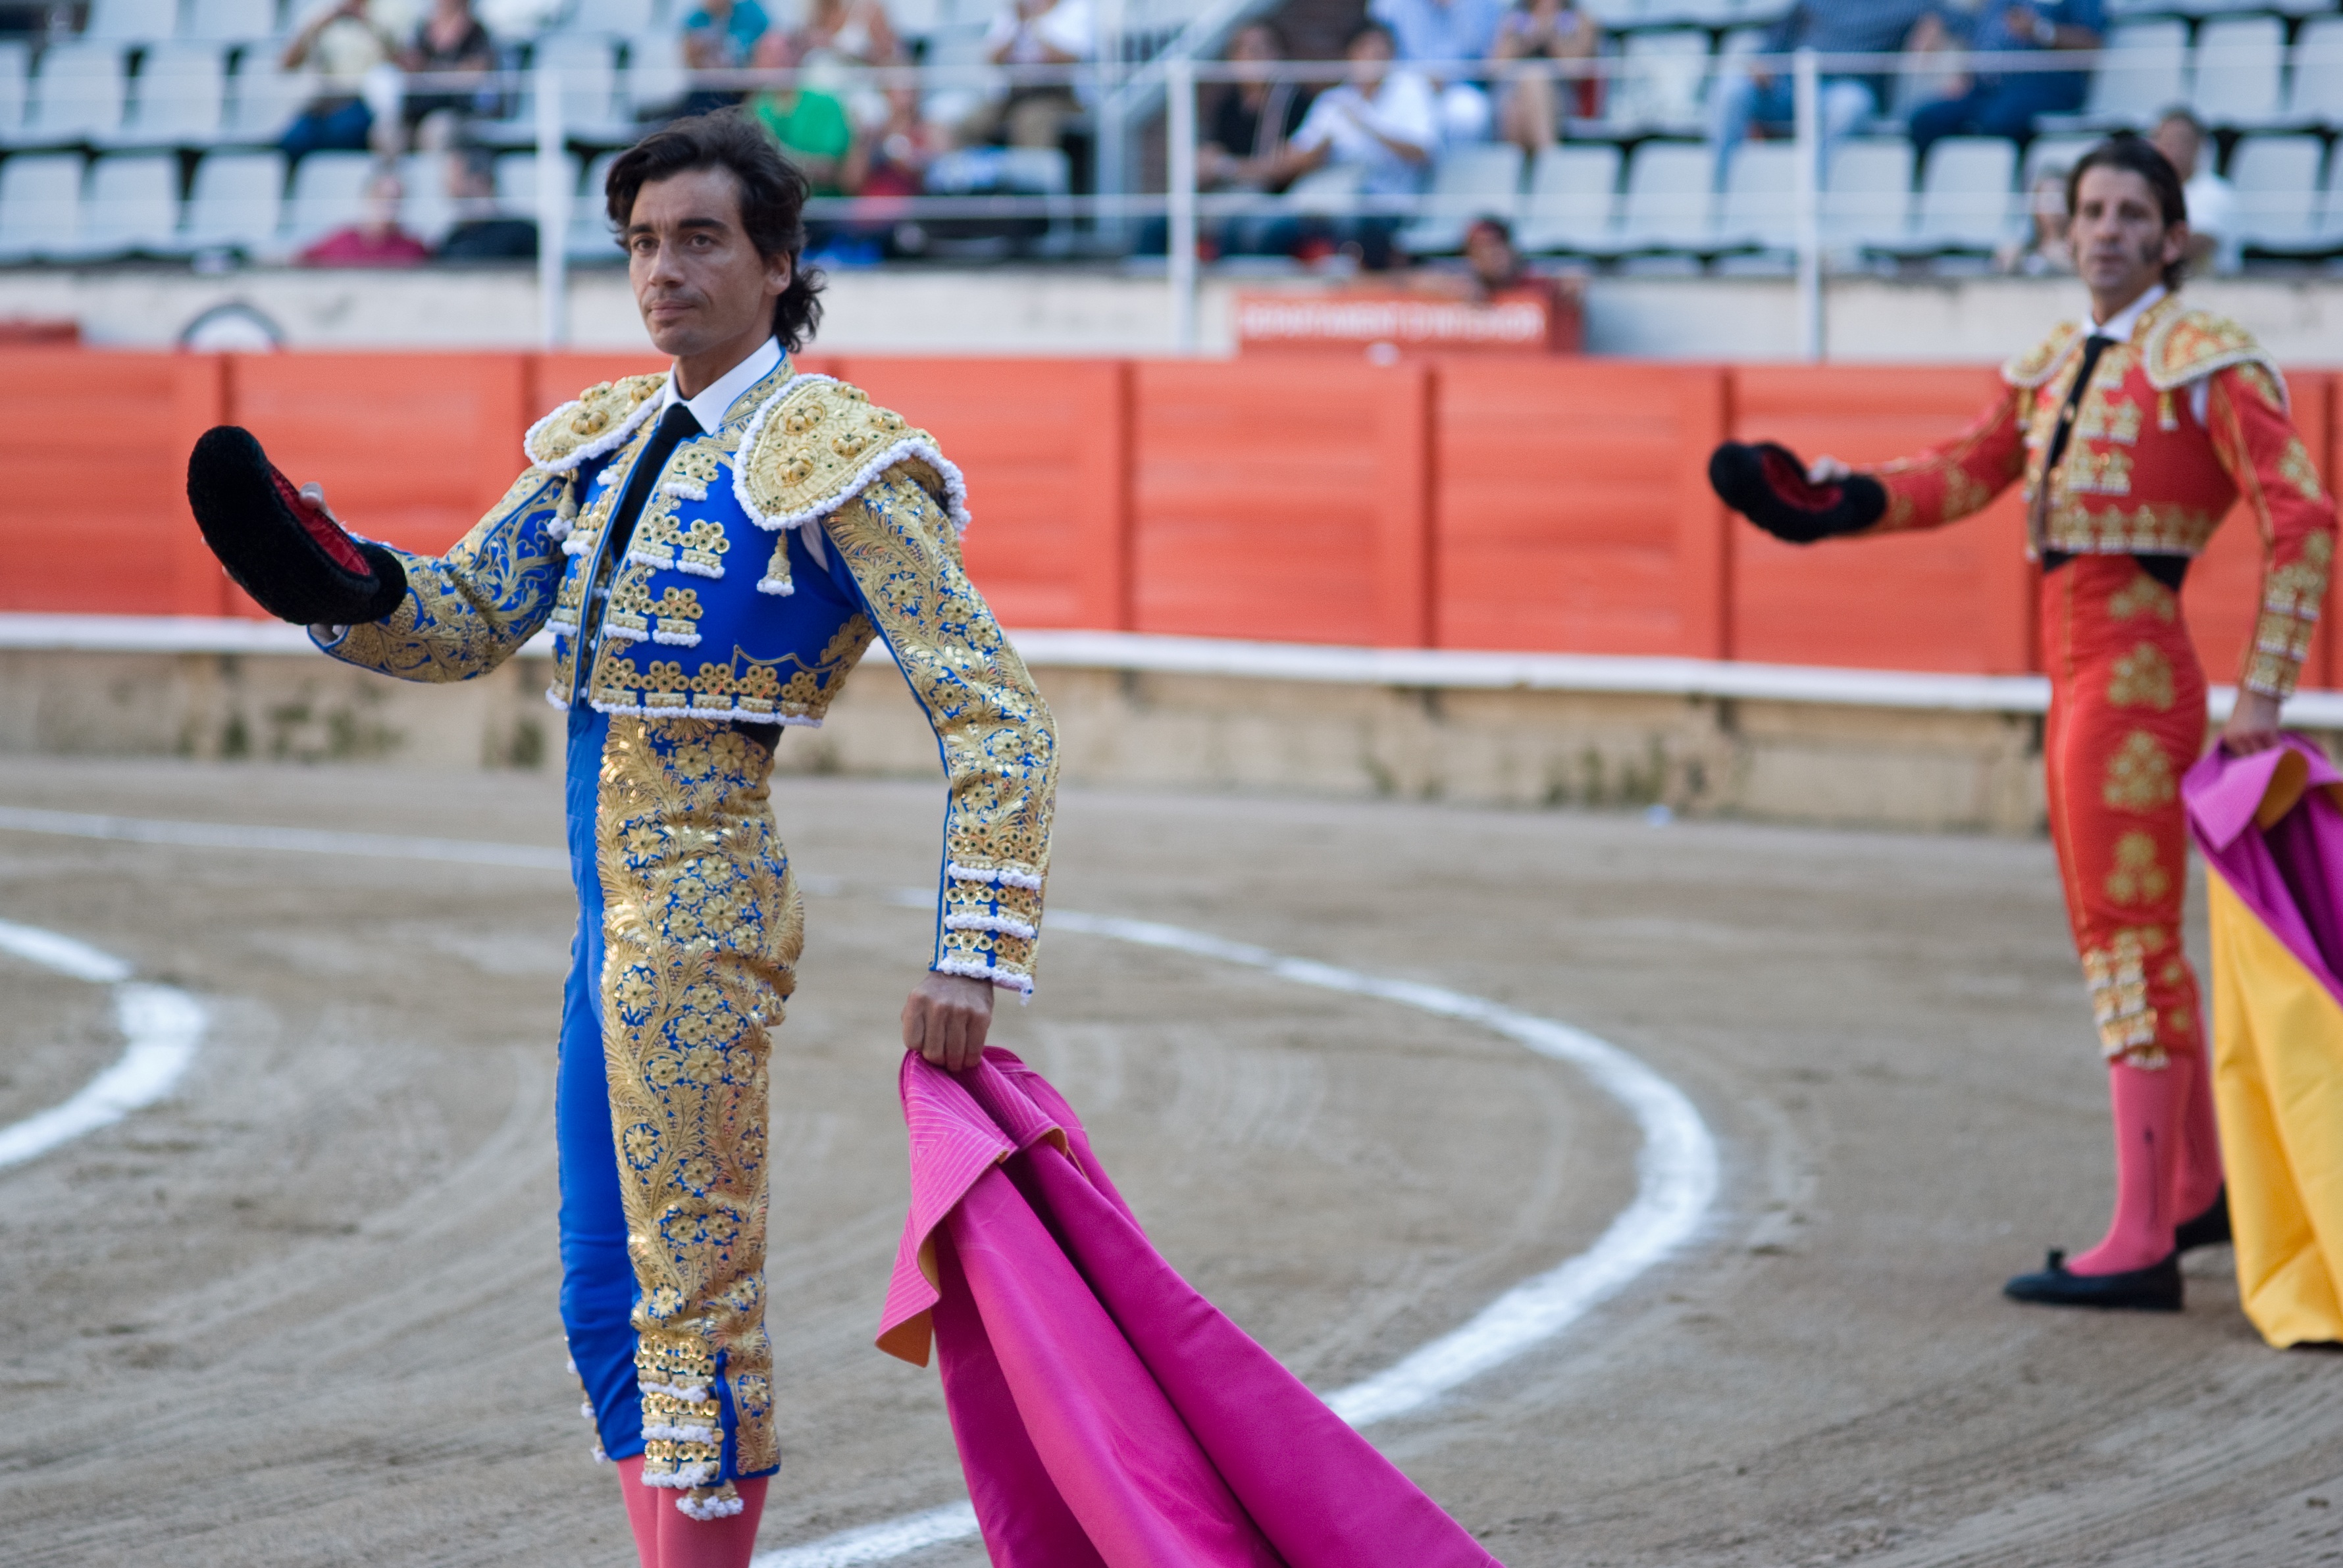
man, spectacle, hat, fight, sports, performance, spanish, tradition, bullfighting, costume, entertainment, folklore, brave, salute, pride, bullfight, performing arts, matador, torero, bullfighter